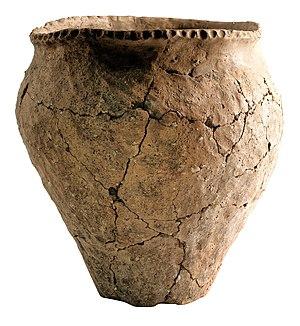
La culture d'Hilversum est une culture archéologique de l'Âge du bronze ancien et moyen. Cette culture s'est développée dans le sud des Pays-Bas, en Belgique, et jusque dans la région des Hauts-de-France. Elle est datée entre 1 870 et 1 050 ans av. J.-C. Elle est associée à la culture du Wessex dans le Sud de l'Angleterre durant la même période.